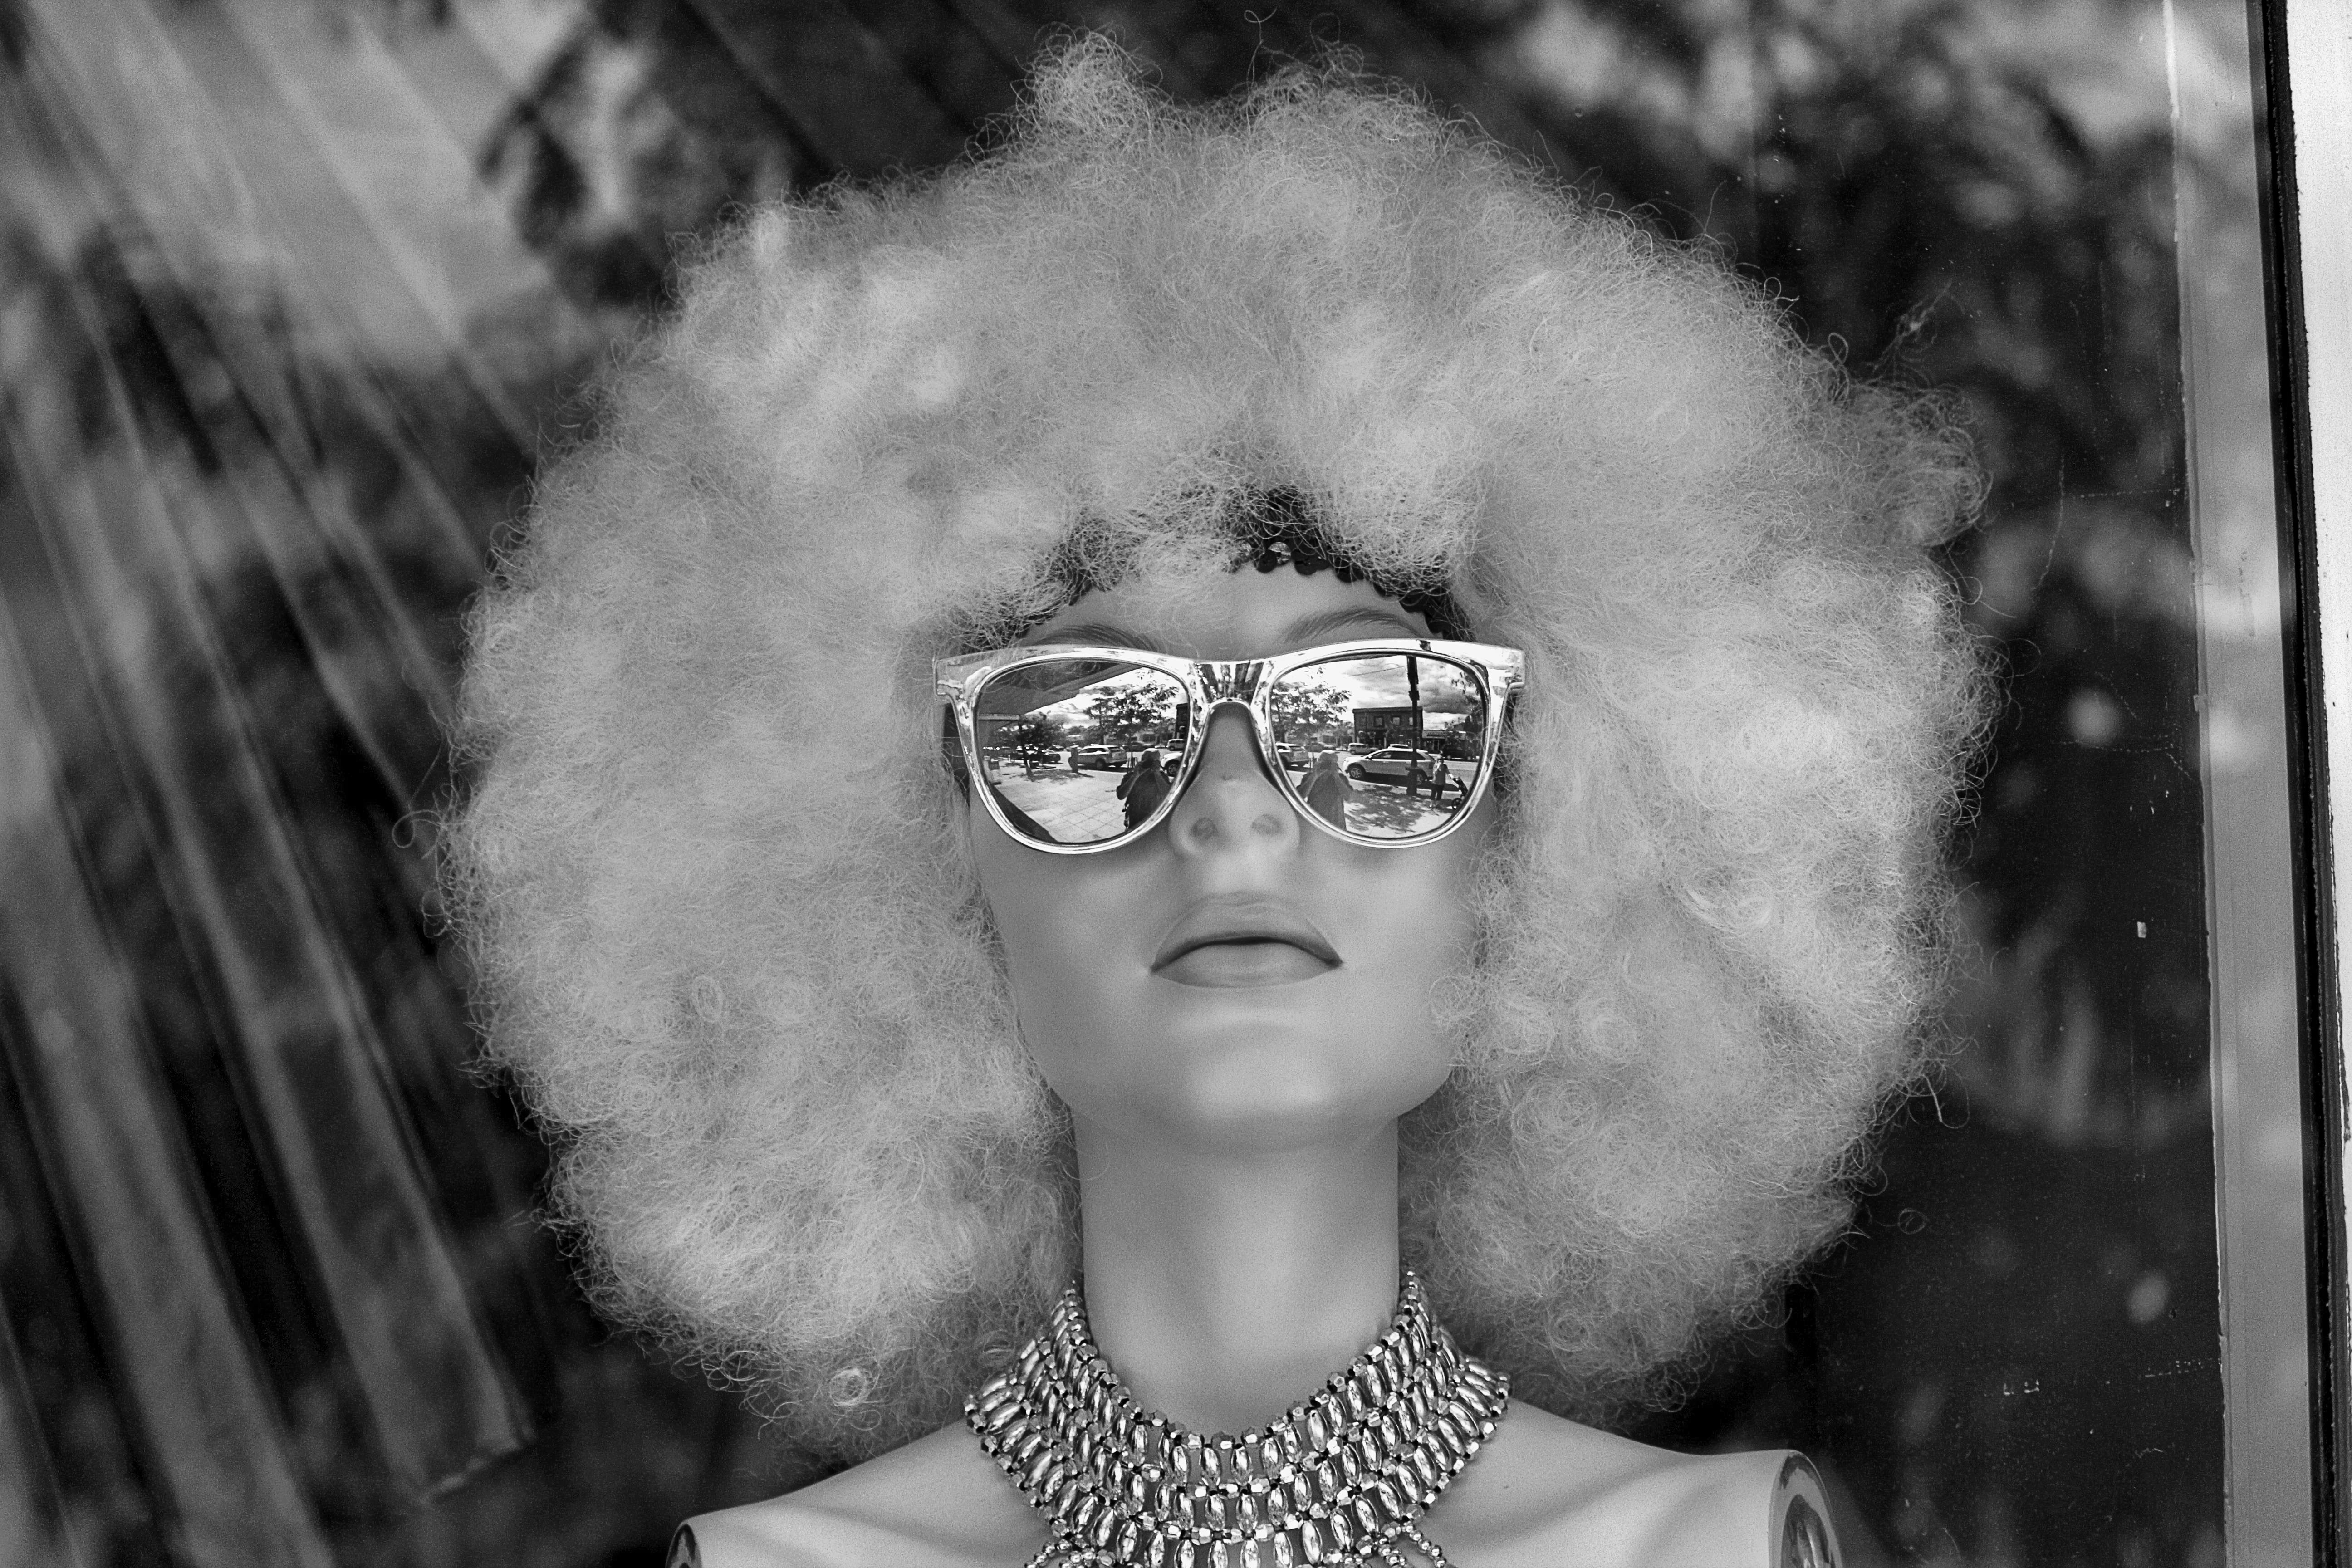
black and white, white, street, photography, window, summer, store, portrait, model, child, fashion, black, monochrome, necklace, mannequin, streetphotography, bw, blackandwhite, canada, sunglasses, eye, glasses, head, photograph, reflections, eyewear, beauty, organ, britishcolumbia, bc, okanagan, contrasts, kelowna, costume, wig, monochrome photography, portrait photography, vision care